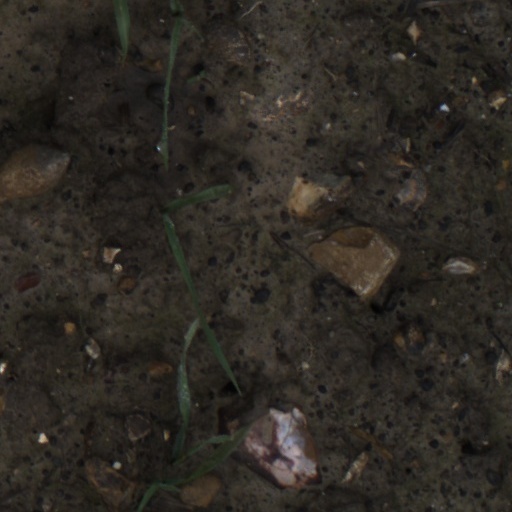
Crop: wheat